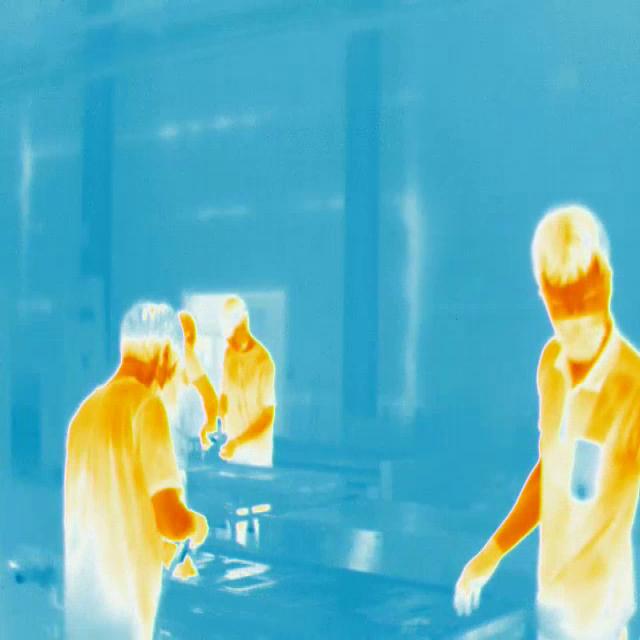
Detected objects:
label: person
label: person
label: person